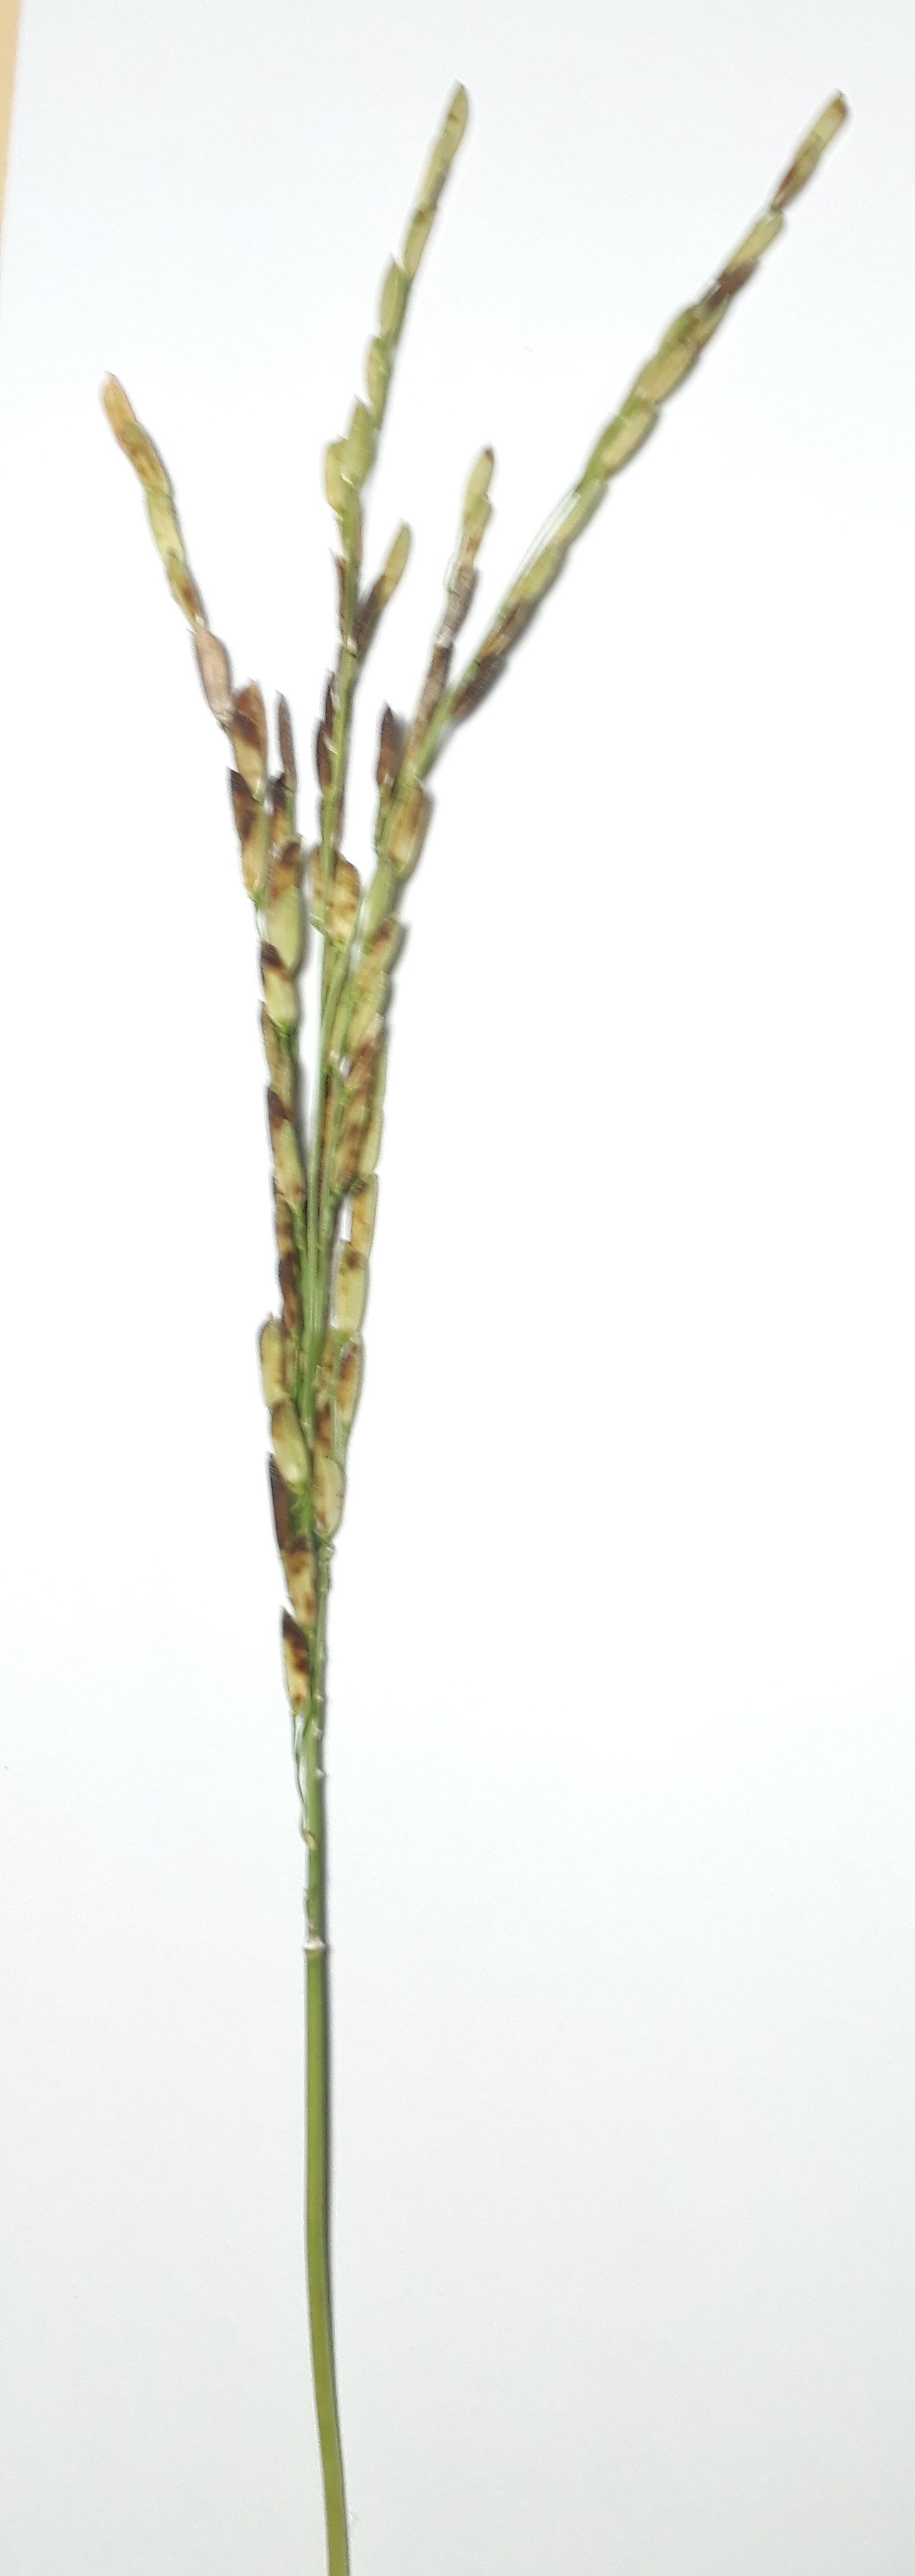
Label: Very Damage